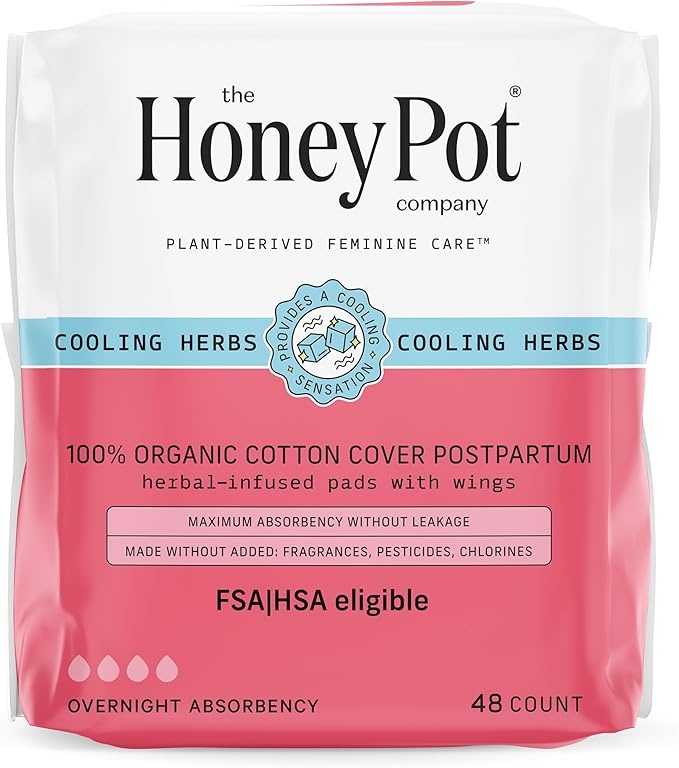
The honey pot company -
Brand: TheHoneyPotCompany
About This Hello Mama, this one's for you: Support your body’s transition with The Honey Pot Herbal Post Partum Pads that combine the power of herbs with our absorbent technology to create a pad that is breathable We created our community favorite herbal pads with supreme absorbency and cooling sensations to ensure you are secure and protected throughout your cycle Infused with the Power of Herbs including lavender, rose, aloe vera and mint that provides a cooling sensation for worry free moments when needed most with maximum absorbency without leakage Designed with an OCS certified organic cotton cover with wings and ultra absorbent wood pulp core that is clinically tested, gynecologist and dermatologist approved A message from our founder Bea Dixon: I was suffering with BV when an ancestor came to me in a dream and gifted me with a vision to heal myself; With her help I created The Honey Pot feminine care powered by herbs that is backed by science, clinically tested and gynecologist approved; Made by humans with vaginas, for humans with vaginas because it takes one to know one Overview Brand : The Honey Pot Company Style : Postpartum Sanitary Napkin Absorbency : Heavy Size : 48 Count (Pack of 1) Reusability : Disposable
Category: Health & Beauty > Personal Care > Feminine Sanitary Supplies > Feminine Pads & Protectors > Maternity Pads & Protectors